Kent (band)

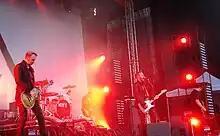
Kent performing in July 2010

During 2005 they embarked on "Turné 19" (Tour 19), doing 12 gigs in Sweden, one in Norway and one in Finland. The concerts took place in huge tents with a capacity of up to 18,000. This was the only tour that followed the release of "Du & jag döden". After "Turné 19", Kent played once more at the Roskilde Festival.